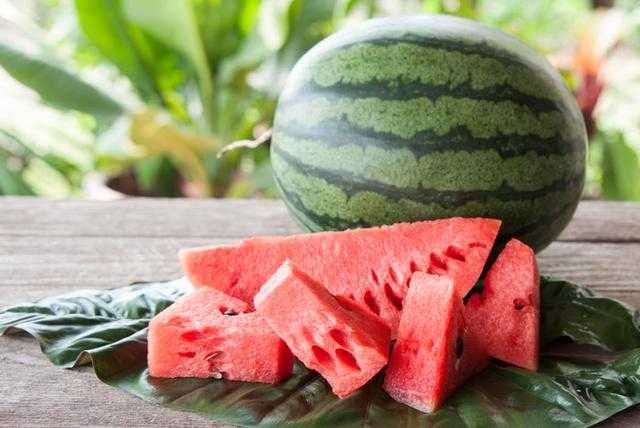
Label: Watermelon